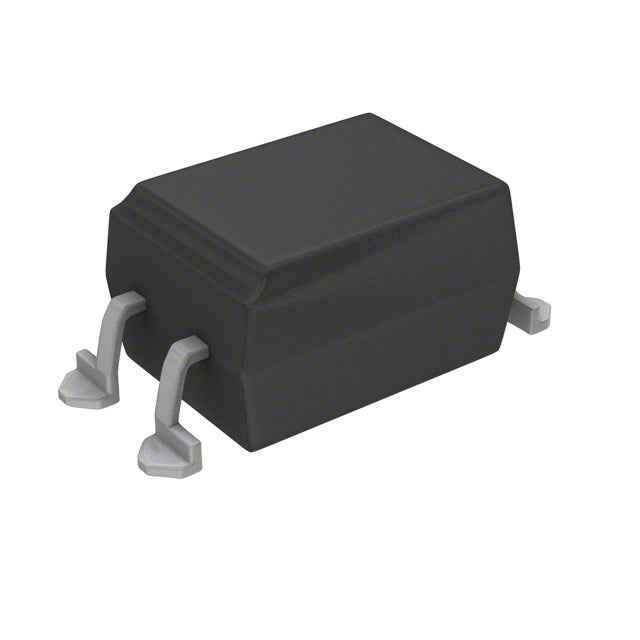
PC3H7BJ0001B
OPTOISO 2.5KV TRANS MINI-FLAT
Brand: Sharp Microelectronics
Category: Electronics > Circuit Boards & Components > Semiconductors > Transistors